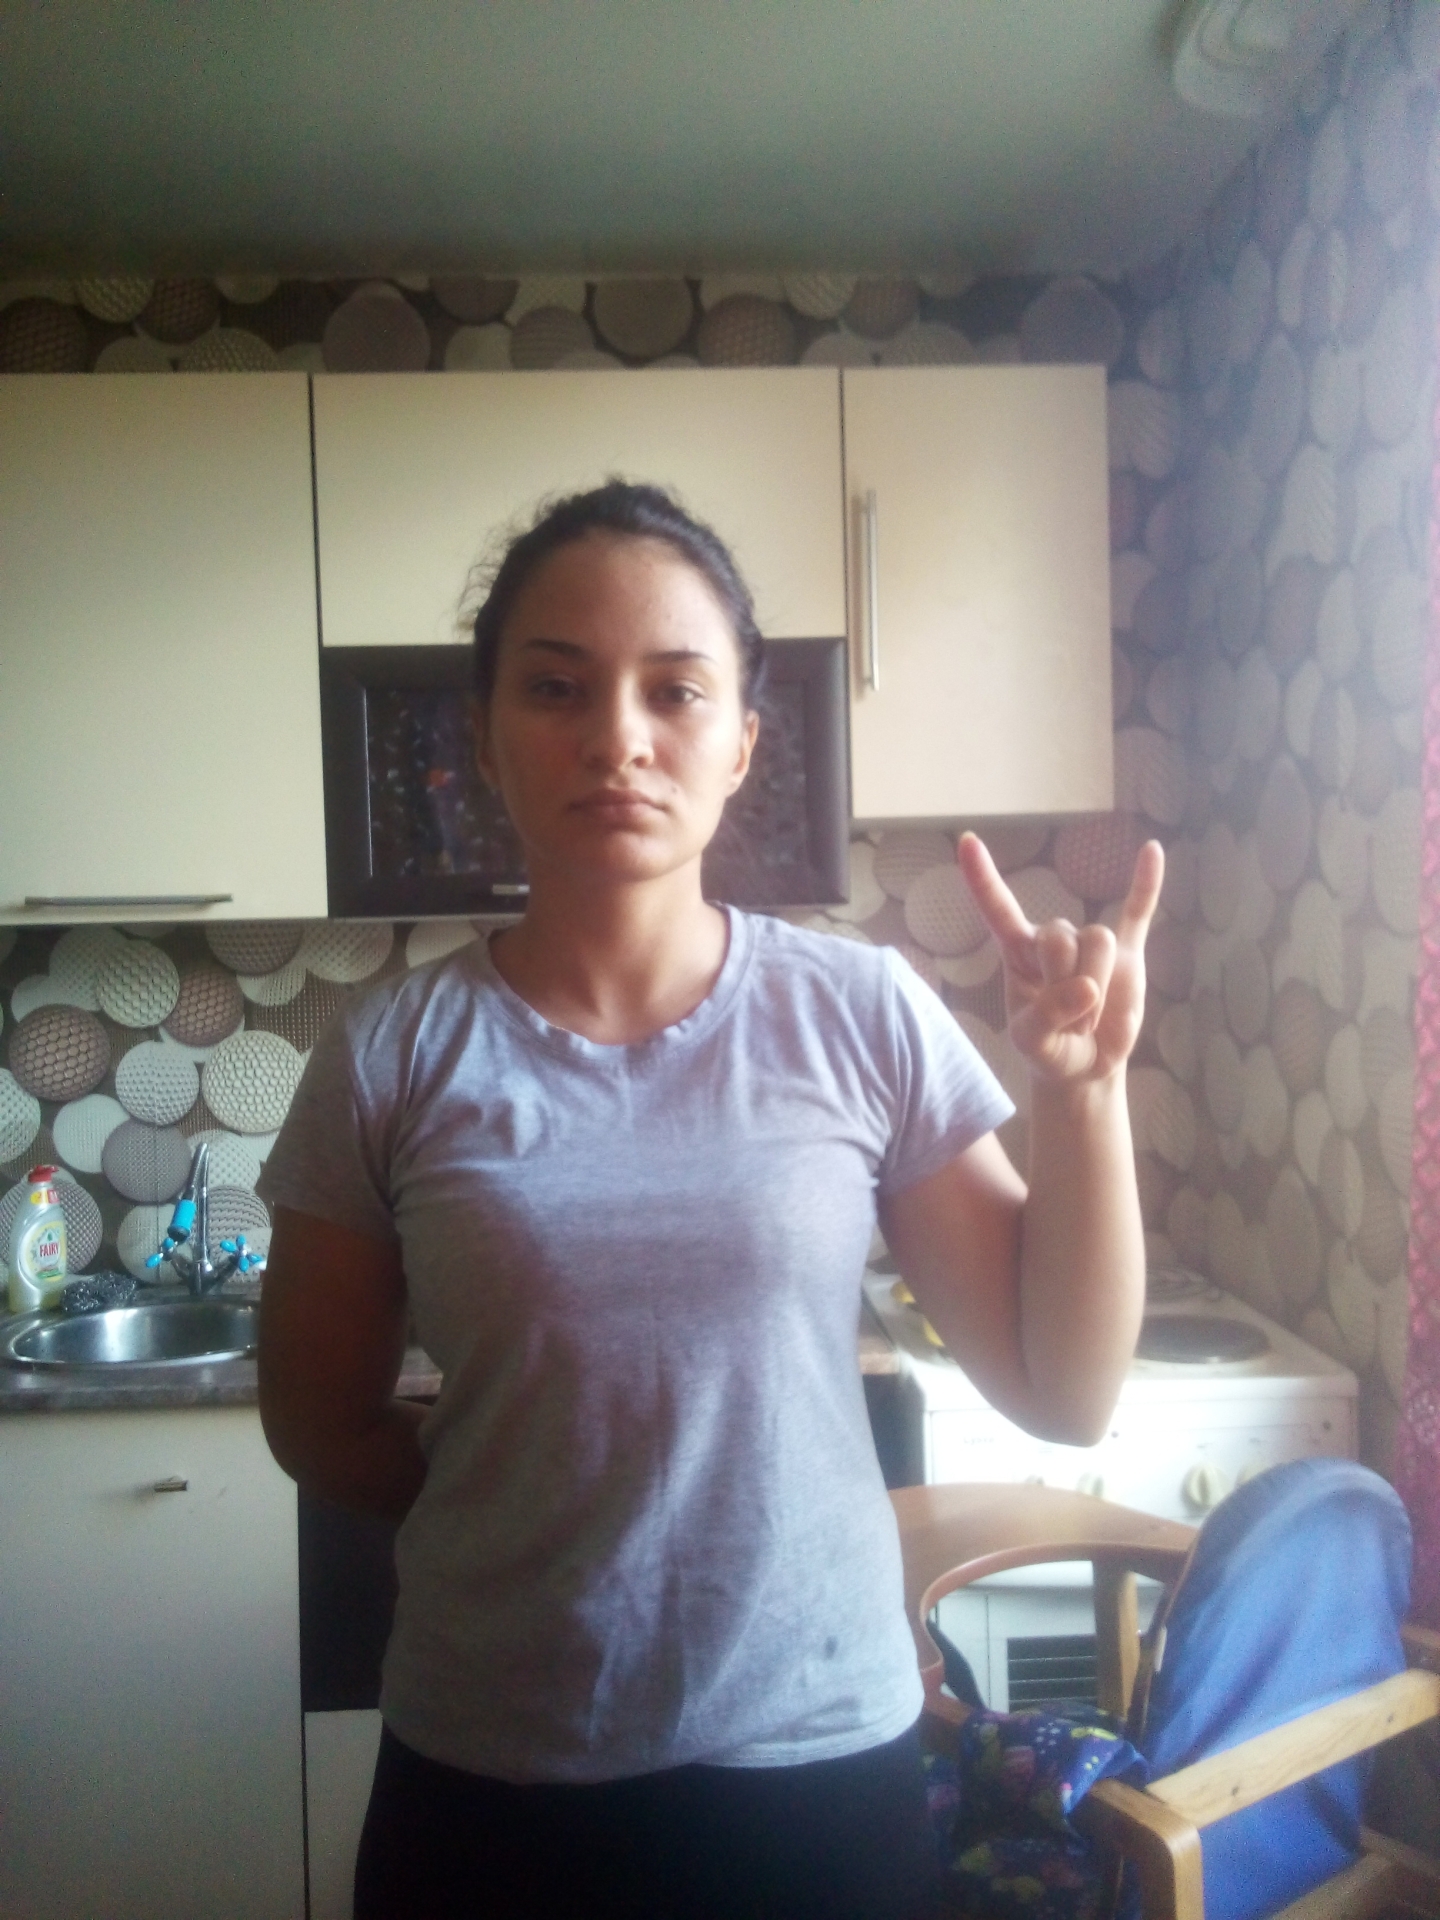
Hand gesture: rock